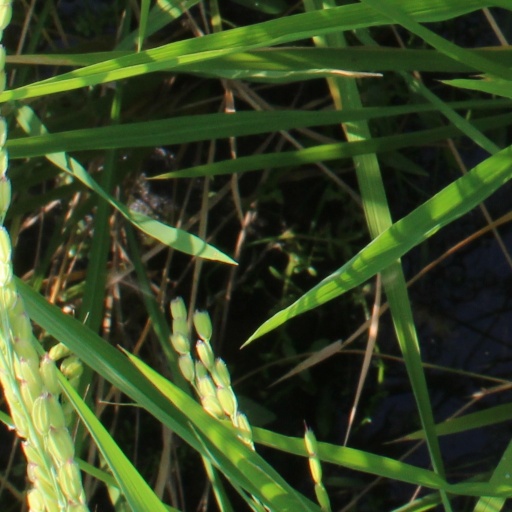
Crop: rice